Misfit (2017 film)

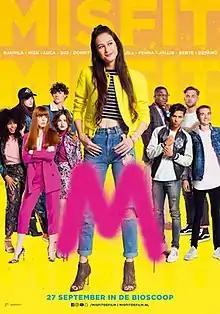
Theatrical release poster

Misfit is a 2017 Dutch family film. The film earned $2.0 million dollars upon its initial release, making it the fourth most visited Dutch film of 2017. The film produced two sequels, a German remake, a Polish remake, a Latin American remake, and a television spin-off for Netflix.